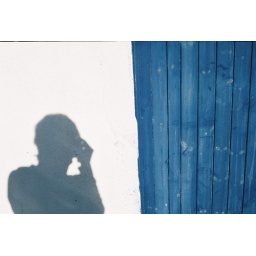
Shadow against blue fence